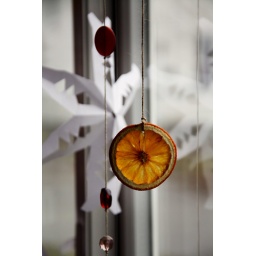
orange in the window